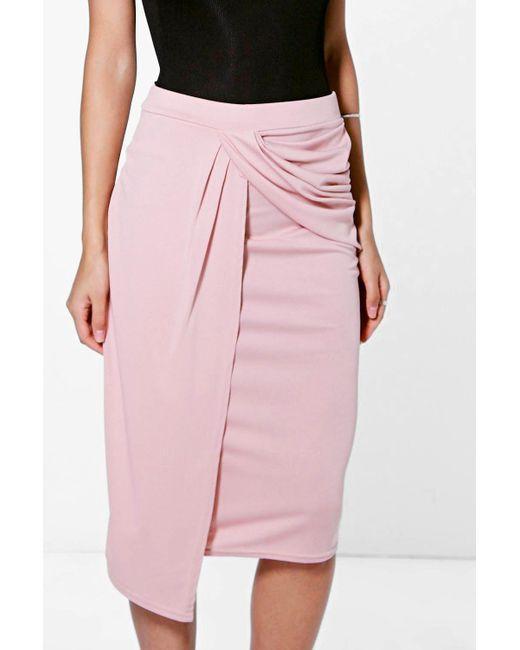
Wickelrock mit verdrehtem vorderem Saum in Rosa